University of Louisville

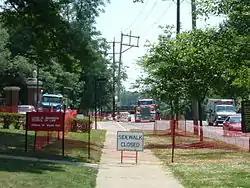
Reconstruction of the Oval at 3rd Street on July 16, 2008

In 2009, the university unveiled its new master plan for the next 20 years with efforts from the University of Louisville Foundation and other affiliate partners. Several important projects under construction or planned at that time included a new student recreation center, soccer stadium, new residence halls and academic buildings. Furthermore, the reconstruction of the I-65 ramps to the Belknap Campus, converting the four lanes of Eastern Parkway into a two-lane road with bike lanes and a landscaped median to improve pedestrian access to the Speed School, the moving of several university offices to allow the existing facilities at Arthur Street and Brandeis Avenue to be converted to commercial property and restaurants. The KFC Yum! Center (a men's basketball and volleyball practice facility) was completed in the fall of 2007. A Olympic sports training/rehab center adjacent to Trager Stadium is under construction. Trager Plaza, a small plaza with a fountain, statue, and garden has been built with donations by the Trager Family on the south part of campus. The $37.5 million Student Recreation Center, located on the Fourth Street corridor along the western border of campus, opened in October 2013. The Province, The Bellamy and Cardinal Towne are three new student housing developments built to the southwest of campus, near the recreation center. All three were built by private developers, and The Province was built in tandem with Louisville's properties. In the short term, university provost Shirley Willihnganz expects the university to continue partnerships with private entities to build student housing.